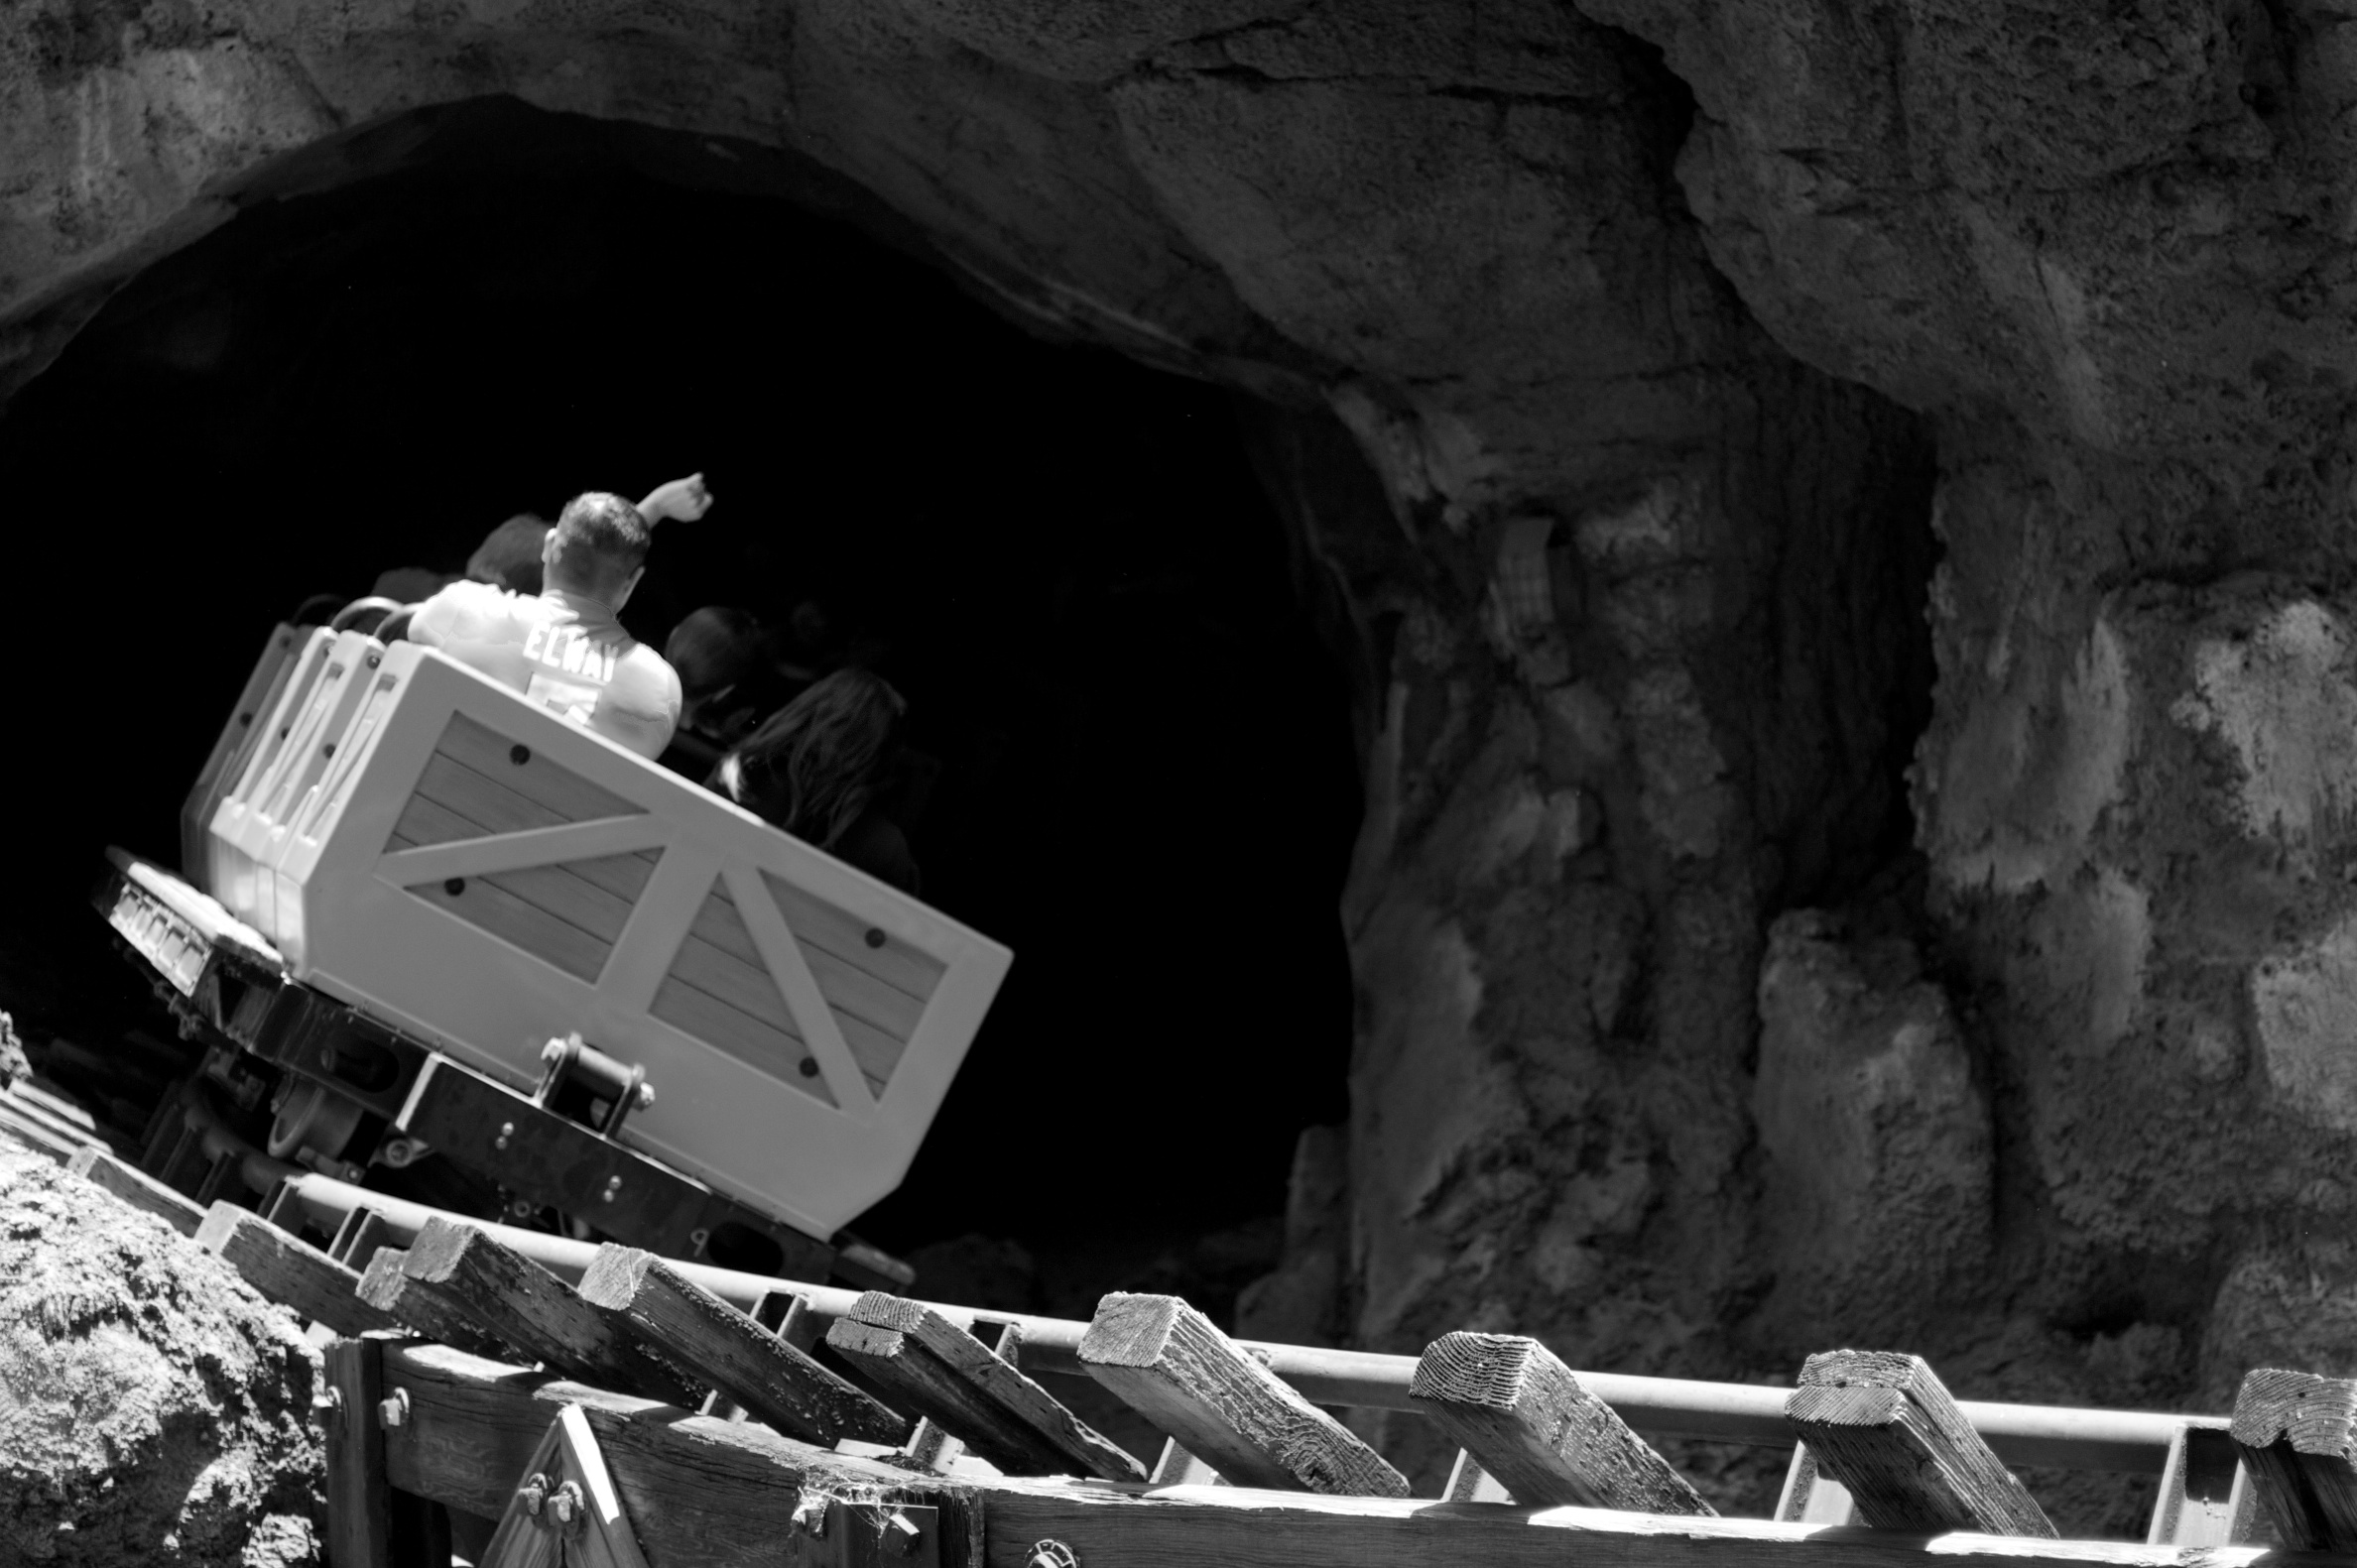
black and white, darkness, black, monochrome, disney, monochrome photography